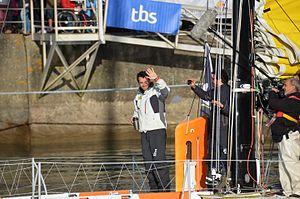
Louis Burton au départ du Vendée Globe 2016-2017
Le Vendée Globe 2016-2017 constitue la huitième édition du Vendée Globe. Le départ pour les vingt-neuf concurrents engagés a été donné le 6 novembre 2016 en baie des Sables-d'Olonne à 13 h 2. Épreuve majeure du circuit IMOCA, il est couru en solitaire, sans assistance et sans escale, à bord de monocoques de 60 pieds. Armel Le Cléac'h remporte la course sur le 60 pieds IMOCA doté de foils Banque populaire VIII en passant la ligne d'arrivée le 19 janvier à 16 h 37, établissant un nouveau record de la circumnavigation dans cette épreuve en 74 jours 3 heures 35 minutes et 46 secondes. Il devance le Britannique Alex Thomson, arrivé le 20 janvier à 8 h 37, de 15 heures 59 minutes et 29 secondes, après un duel à l'avant de la flotte qui a duré toute la course. Thomson améliore par ailleurs le 16 janvier le record de distance parcourue en 24 heures : 536,81 milles à une moyenne de 22,36 nœuds.
Louis Burton, né le 4 juin 1985 à Ivry-sur-Seine, est un navigateur et homme d’affaires français.